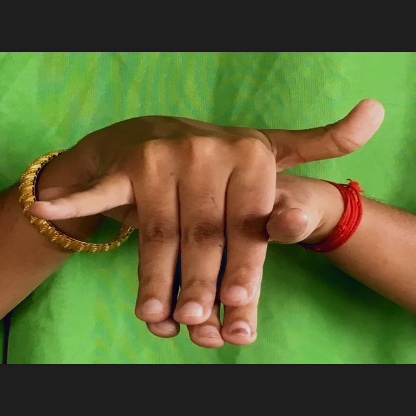
Mudra: Varaha